Watertable control

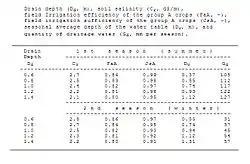
Figure 4. Example of effects of drain depth

The "optimization" of drainage design and the development of "drainage criteria" are discussed in the article on drainage research.